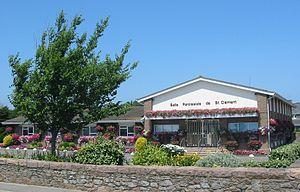
L'assemblée paroissiale est l'organe décisionnel du pouvoir municipal local à Jersey. Cette assemblée est présidée par le connétable et comprend les contribuables et les électeurs de la paroisse. Les assemblées se réunissent, comme des conseils municipaux, dans les salles paroissiales de Jersey qui font office de mairie.
Jersey est la plus grande des îles Anglo-Normandes, dont la capitale est Saint-Hélier. Sa superficie est de 118,2 km² et elle est peuplée de 106 500 habitants en 2011. Elle appartient au bailliage de Jersey.